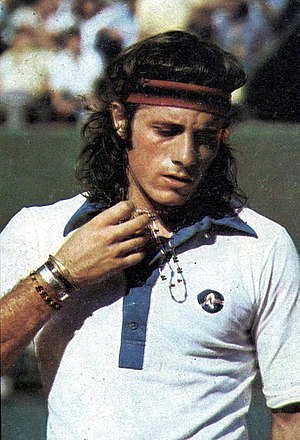
Guillermo Vilas
Guillermo Vilas var en argentinsk tennisspiller, der blev professionel i 1969, og som stoppede sin karierre i 1992. Han vandt igennem sin karriere hele 68 single- og 15 doubletitler, og hans højeste placering på ATP's verdensrangliste er en 2. plads, som han opnåede i april 1975.